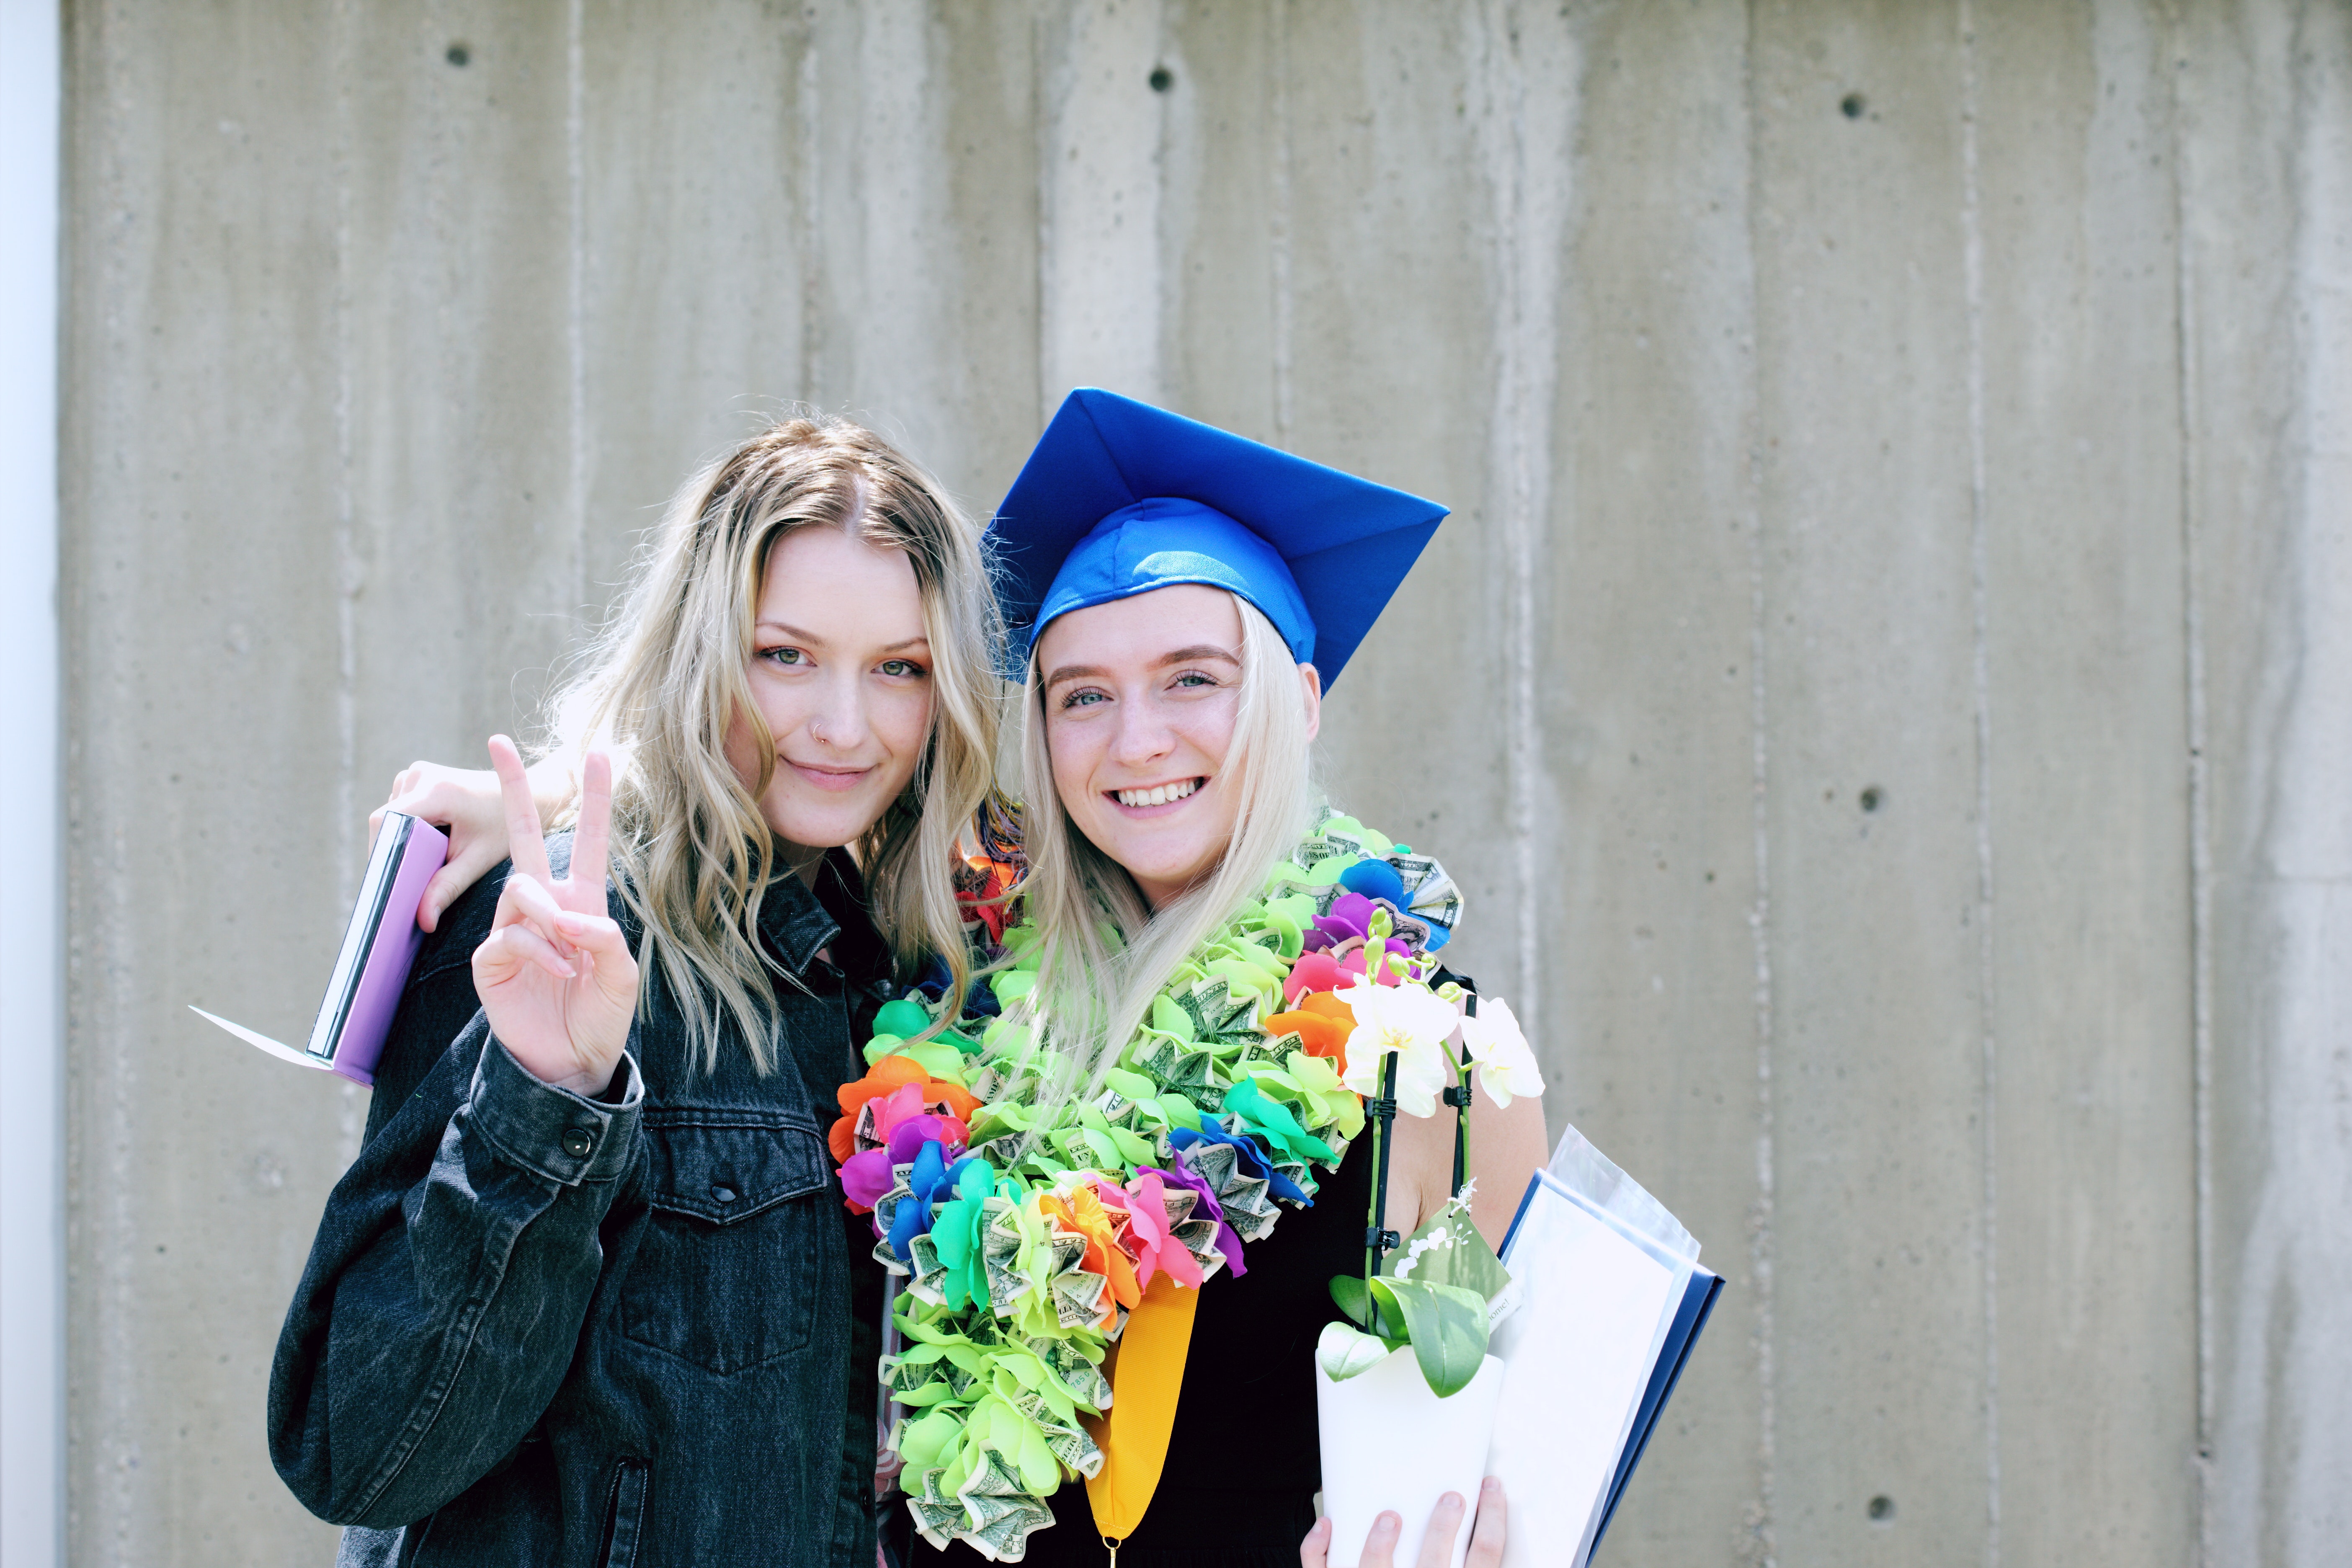
graduation, event, academic dress, smile, headgear, fun, girl, happiness